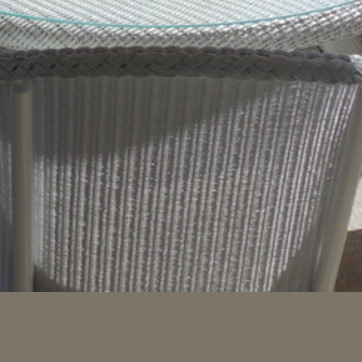
Material: other